Florian Notz

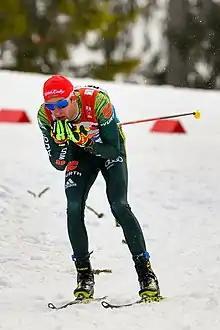
Notz in 2019

Florian Notz (born 24 April 1992) is a German cross-country skier. He competed in the World Cup 2015 season.